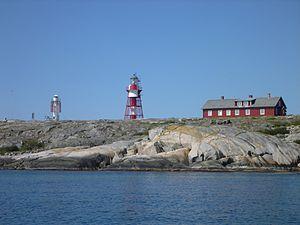
Le phare de Måseskärs est un phare situé sur l'île de Måseskär dans le Skagerrak appartenant à la commune d'Orust, dans le Comté de Västra Götaland.